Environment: real
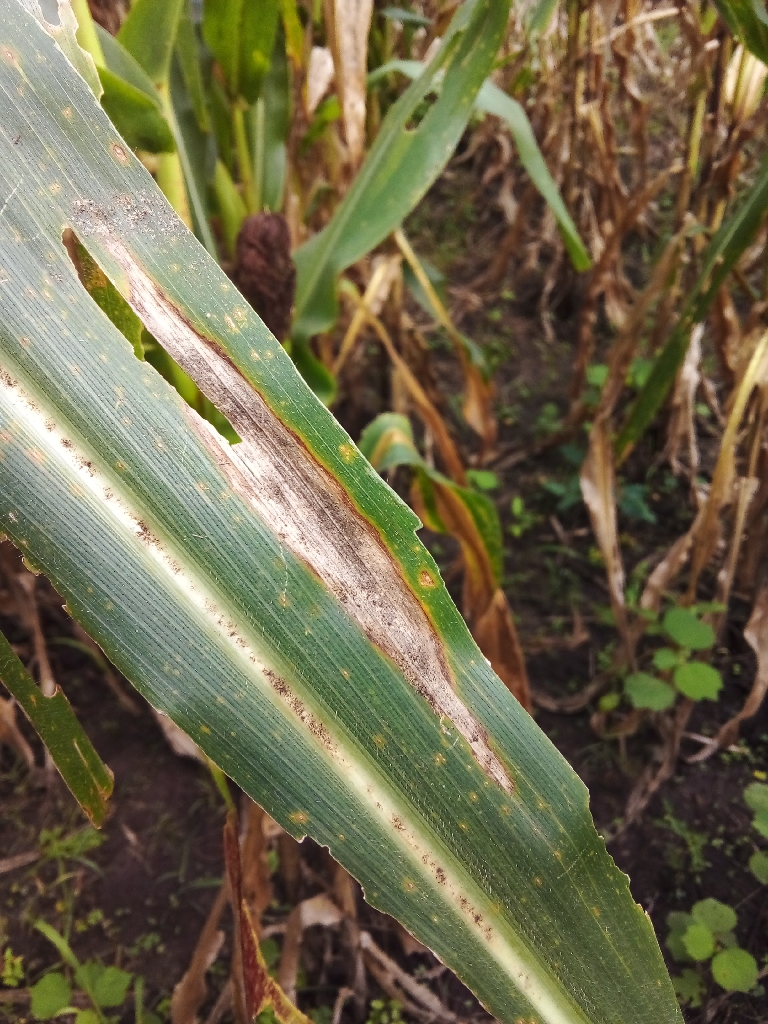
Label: northern_corn_leaf_blight